Riga Bridge (Velikaya River)

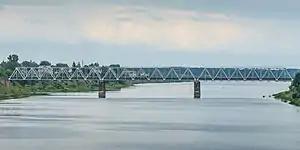
Riga Bridge

The Riga Bridge ("Riia sild" in Estonian) is a railway bridge that crosses the Velikaya River at Pskov, Russia. It forms part of the branch line from Valga to Tartu of Pskov-Riga Railway.